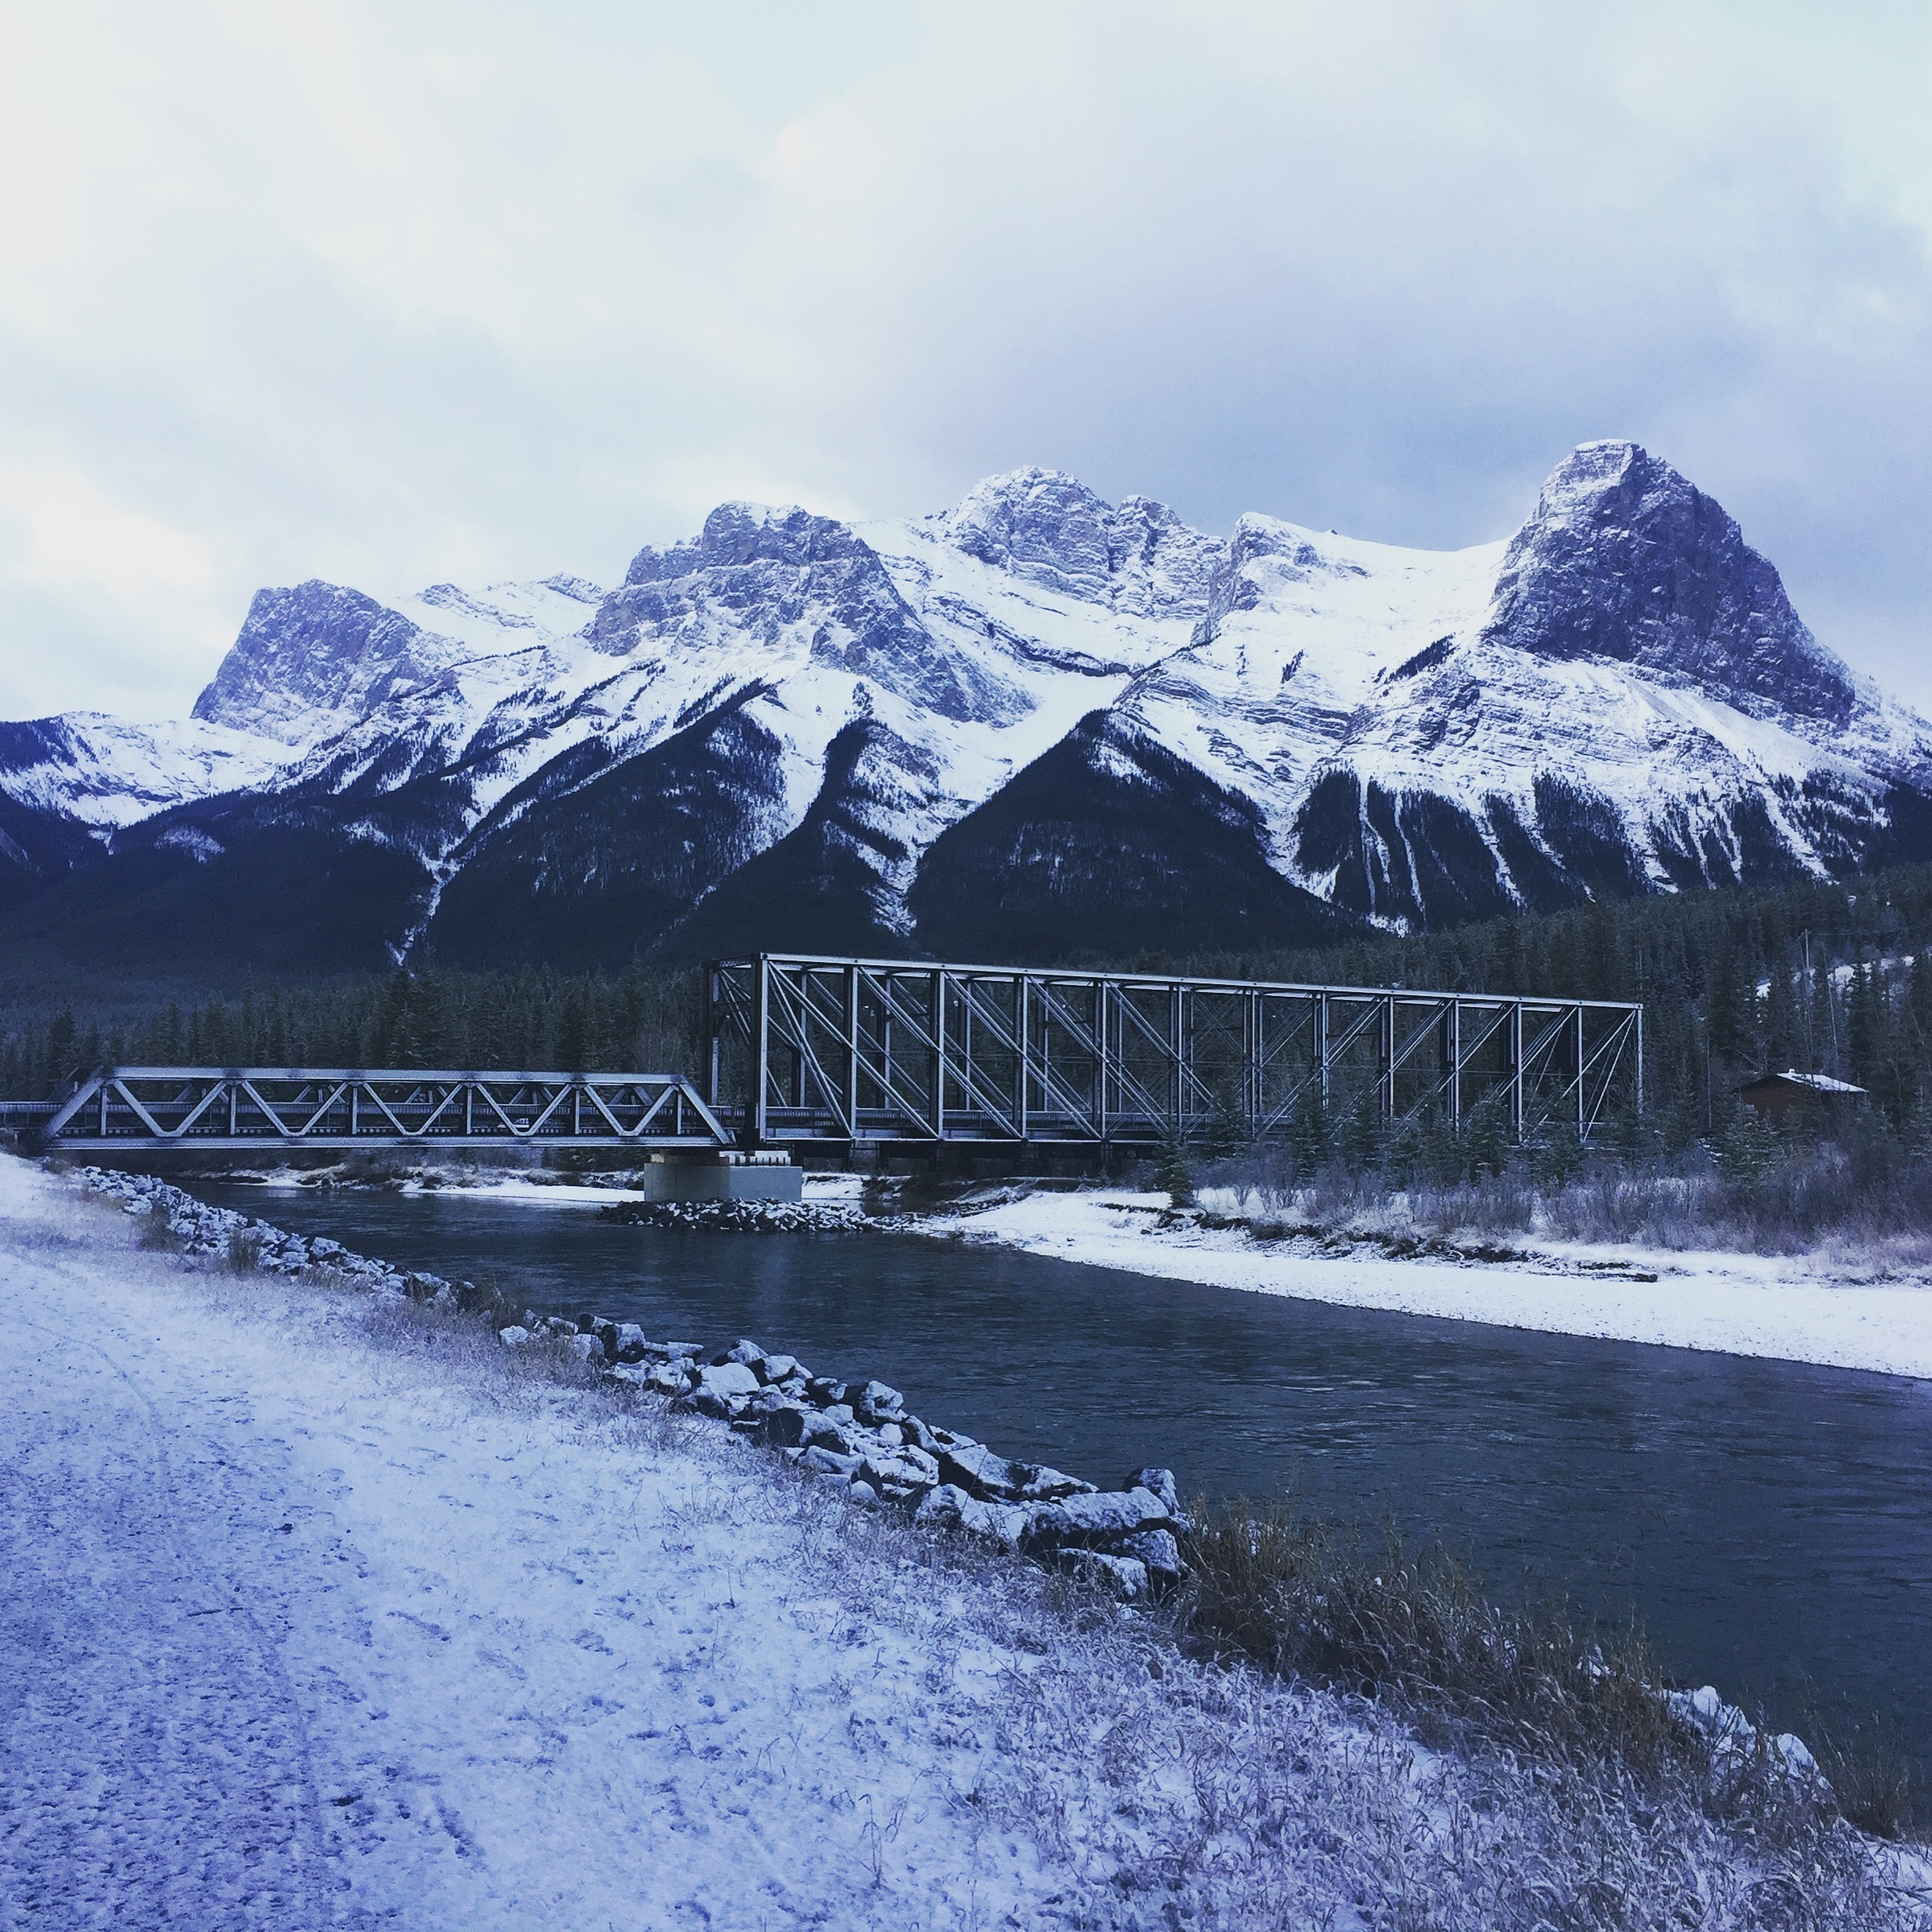
landscape, nature, mountain, snow, winter, hiking, bridge, mountain range, ice, scenic, glacier, weather, rocky, arctic, season, mountains, alps, canada, plateau, alberta, moraine, landform, mountain pass, canmore, geographical feature, mountainous landforms, glacial landform